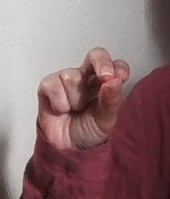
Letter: gaaf